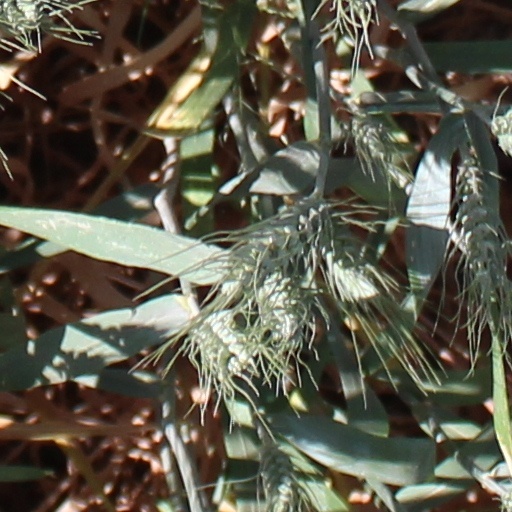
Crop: wheat